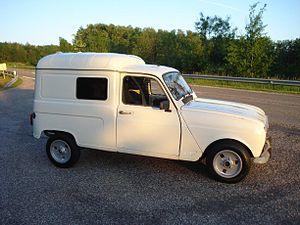
Profil droit renault 4 F4 (les jantes proviennent d'une Renault 5 Alpine)